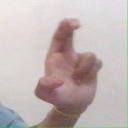
अक्षर: आ